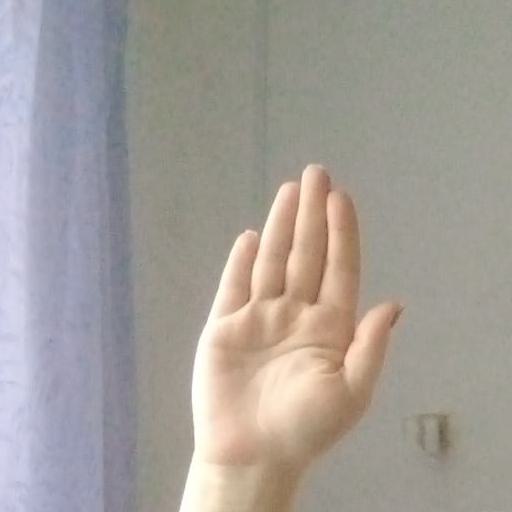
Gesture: stop